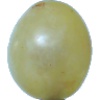
Label: Grape White 1